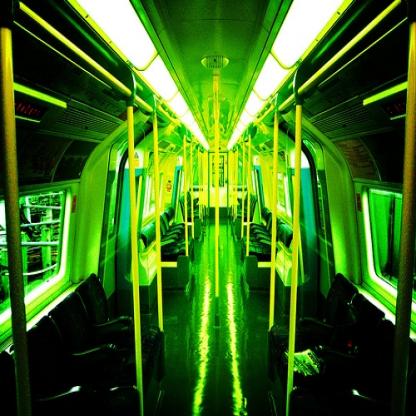
Scene: Indoor